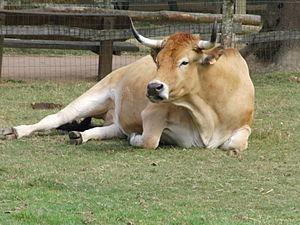
Vache Maraîchine couchée
La maraîchine est une race bovine française originaire du Vendée, aux abords du Marais Poitevin. Sa robe est couleur fauve froment clair à grisâtre, et ses muqueuses sont noires. Elle ressemble beaucoup à la nantaise et à la parthenaise, deux races également issues des bovins peuplant l'Ouest de la France depuis des siècles. La maraîchine est réputée pour sa production laitière et son adaptation aux milieux humides. Elle manque de disparaître après la Seconde Guerre mondiale, victime de la spécialisation des races. Elle est sauvée dans les années 1980 grâce à l'intervention d'un groupe d'amis et de l'institut de l'élevage qui reconstituent la race à partir de divers animaux dispersés dans les élevages. Les effectifs sont aujourd'hui en augmentation, sous l'effet du programme de conservation de la race.
Le lycée de Luçon-Pétré, officiellement désigné en tant qu’établissement public local d’enseignement et de formation professionnelle agricole de Luçon-Pétré, est un lycée agricole public situé à Sainte-Gemme-la-Plaine, en Vendée.